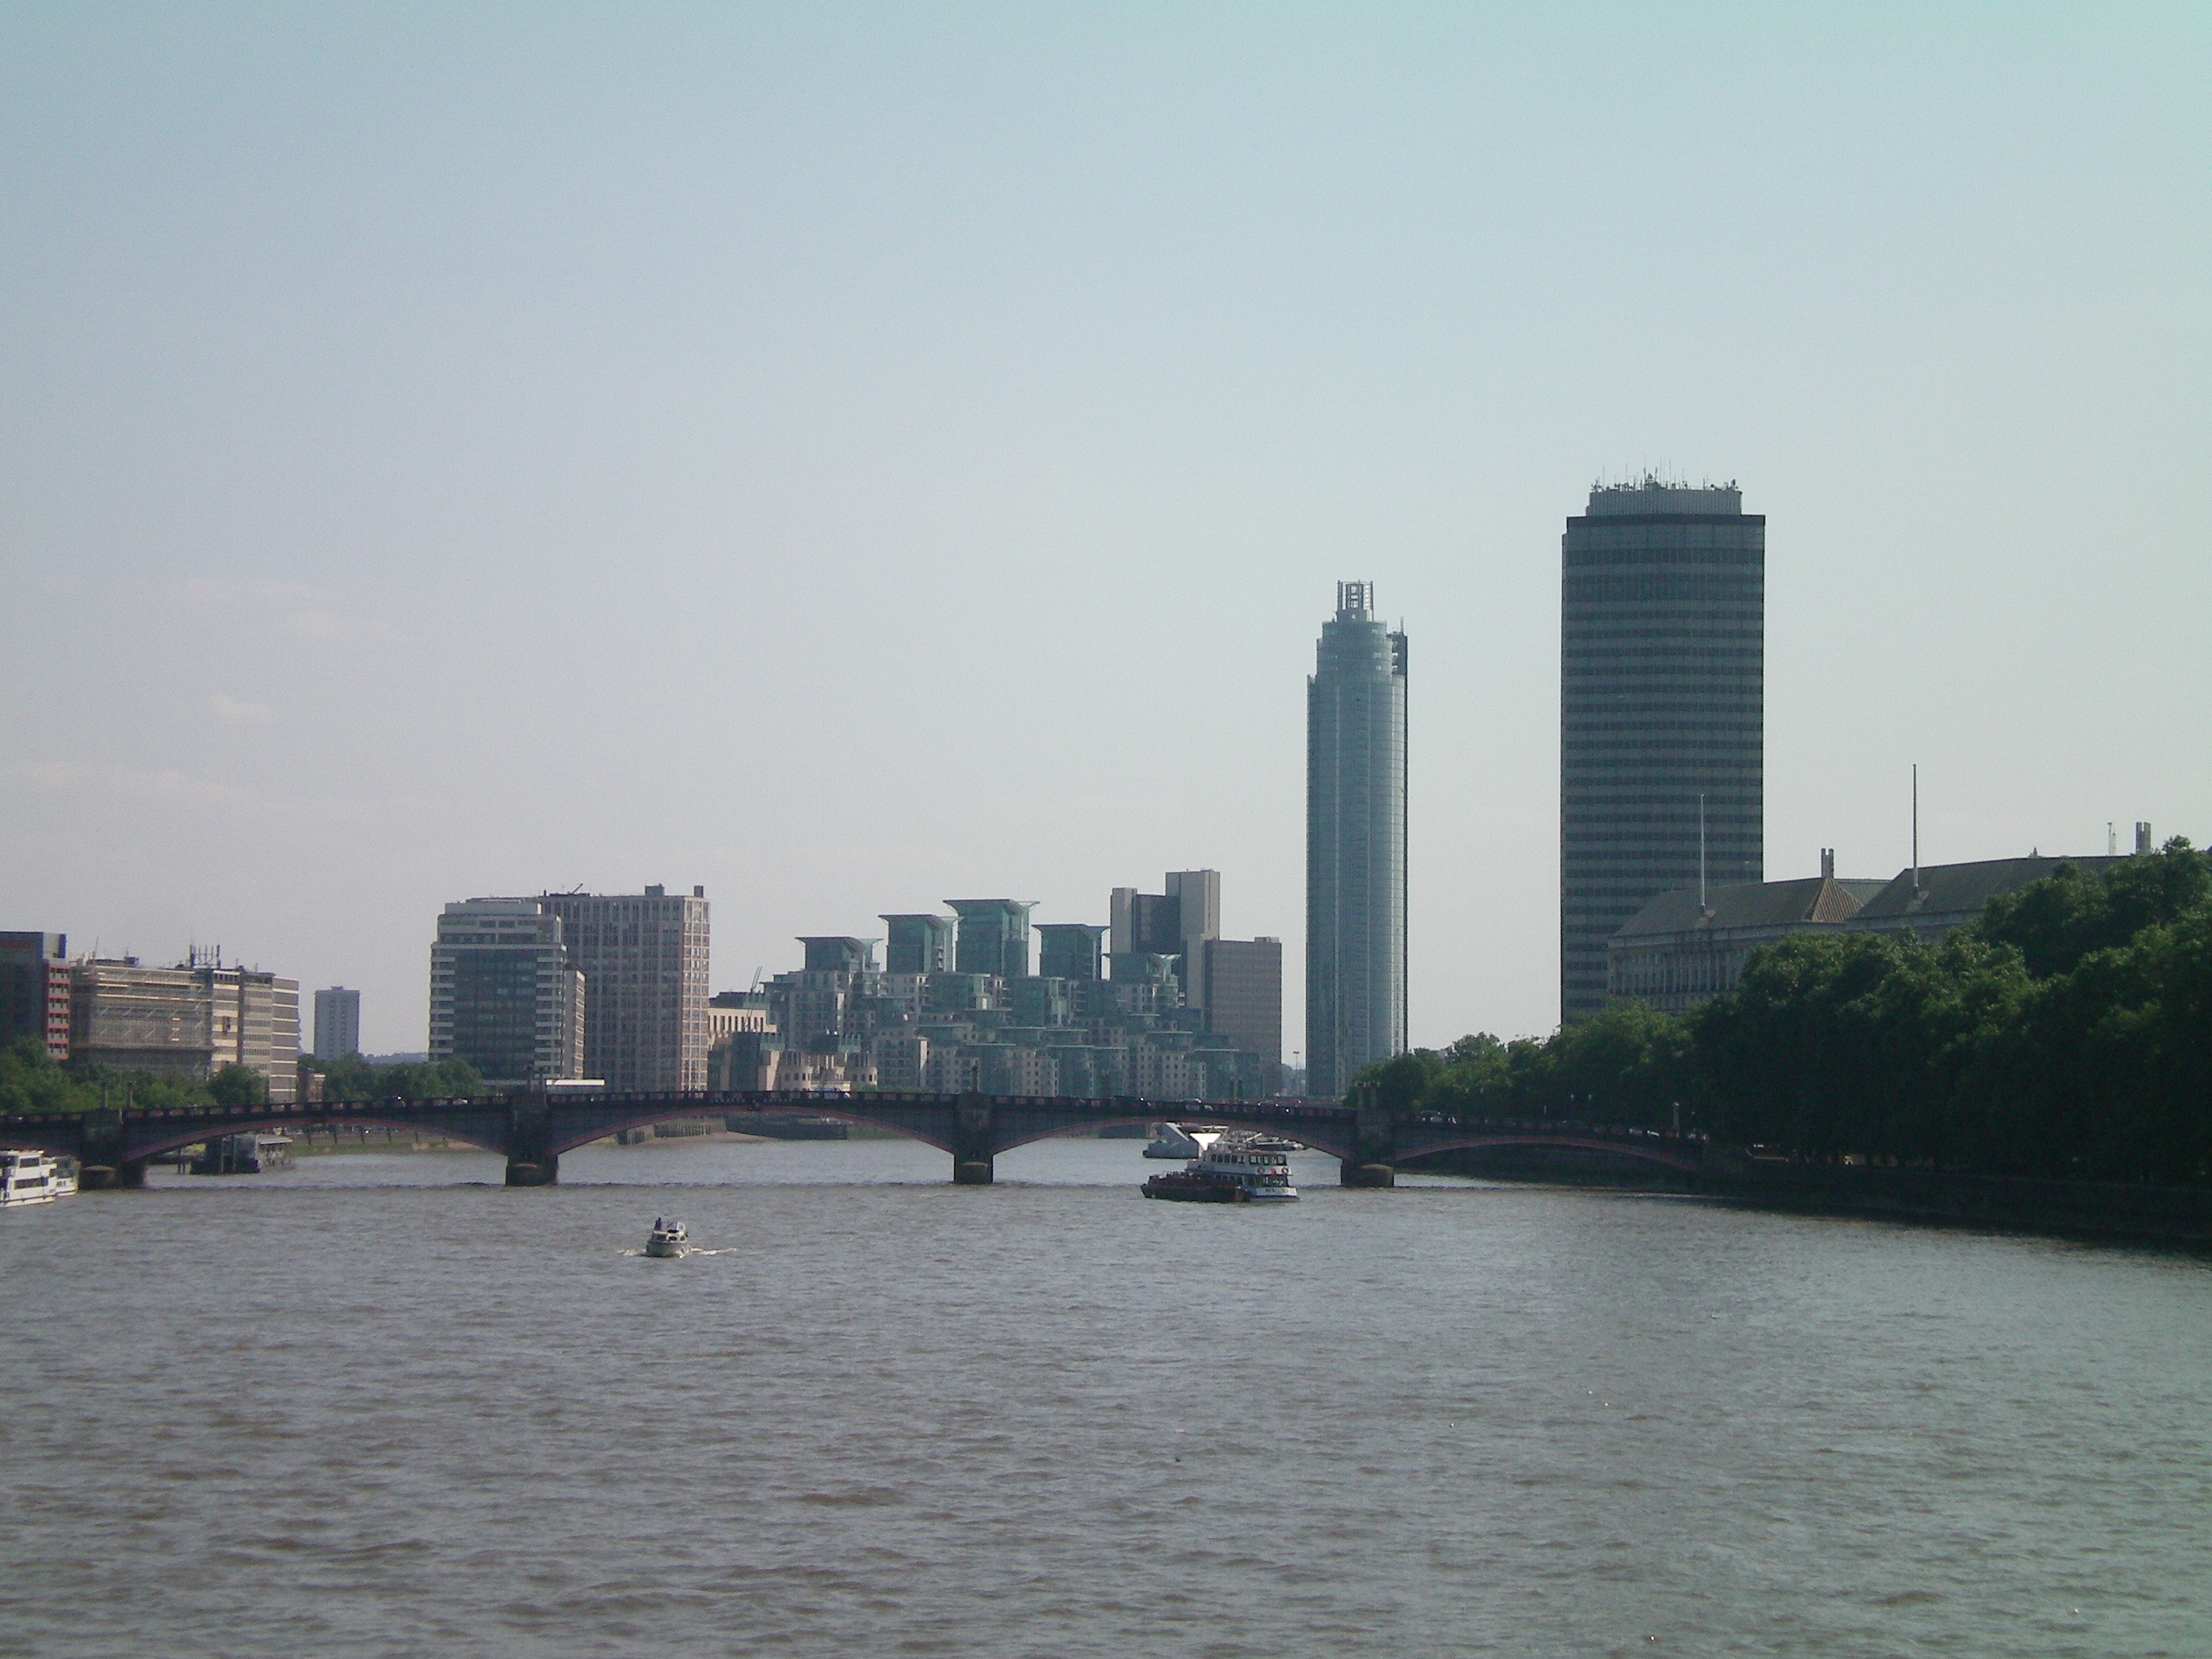
sea, horizon, skyline, building, city, skyscraper, river, cityscape, downtown, dusk, high, vehicle, tower, bay, landmark, waterway, tower block, england, london, high rise building, the river thames, geographical feature, atmospheric phenomenon, human settlement